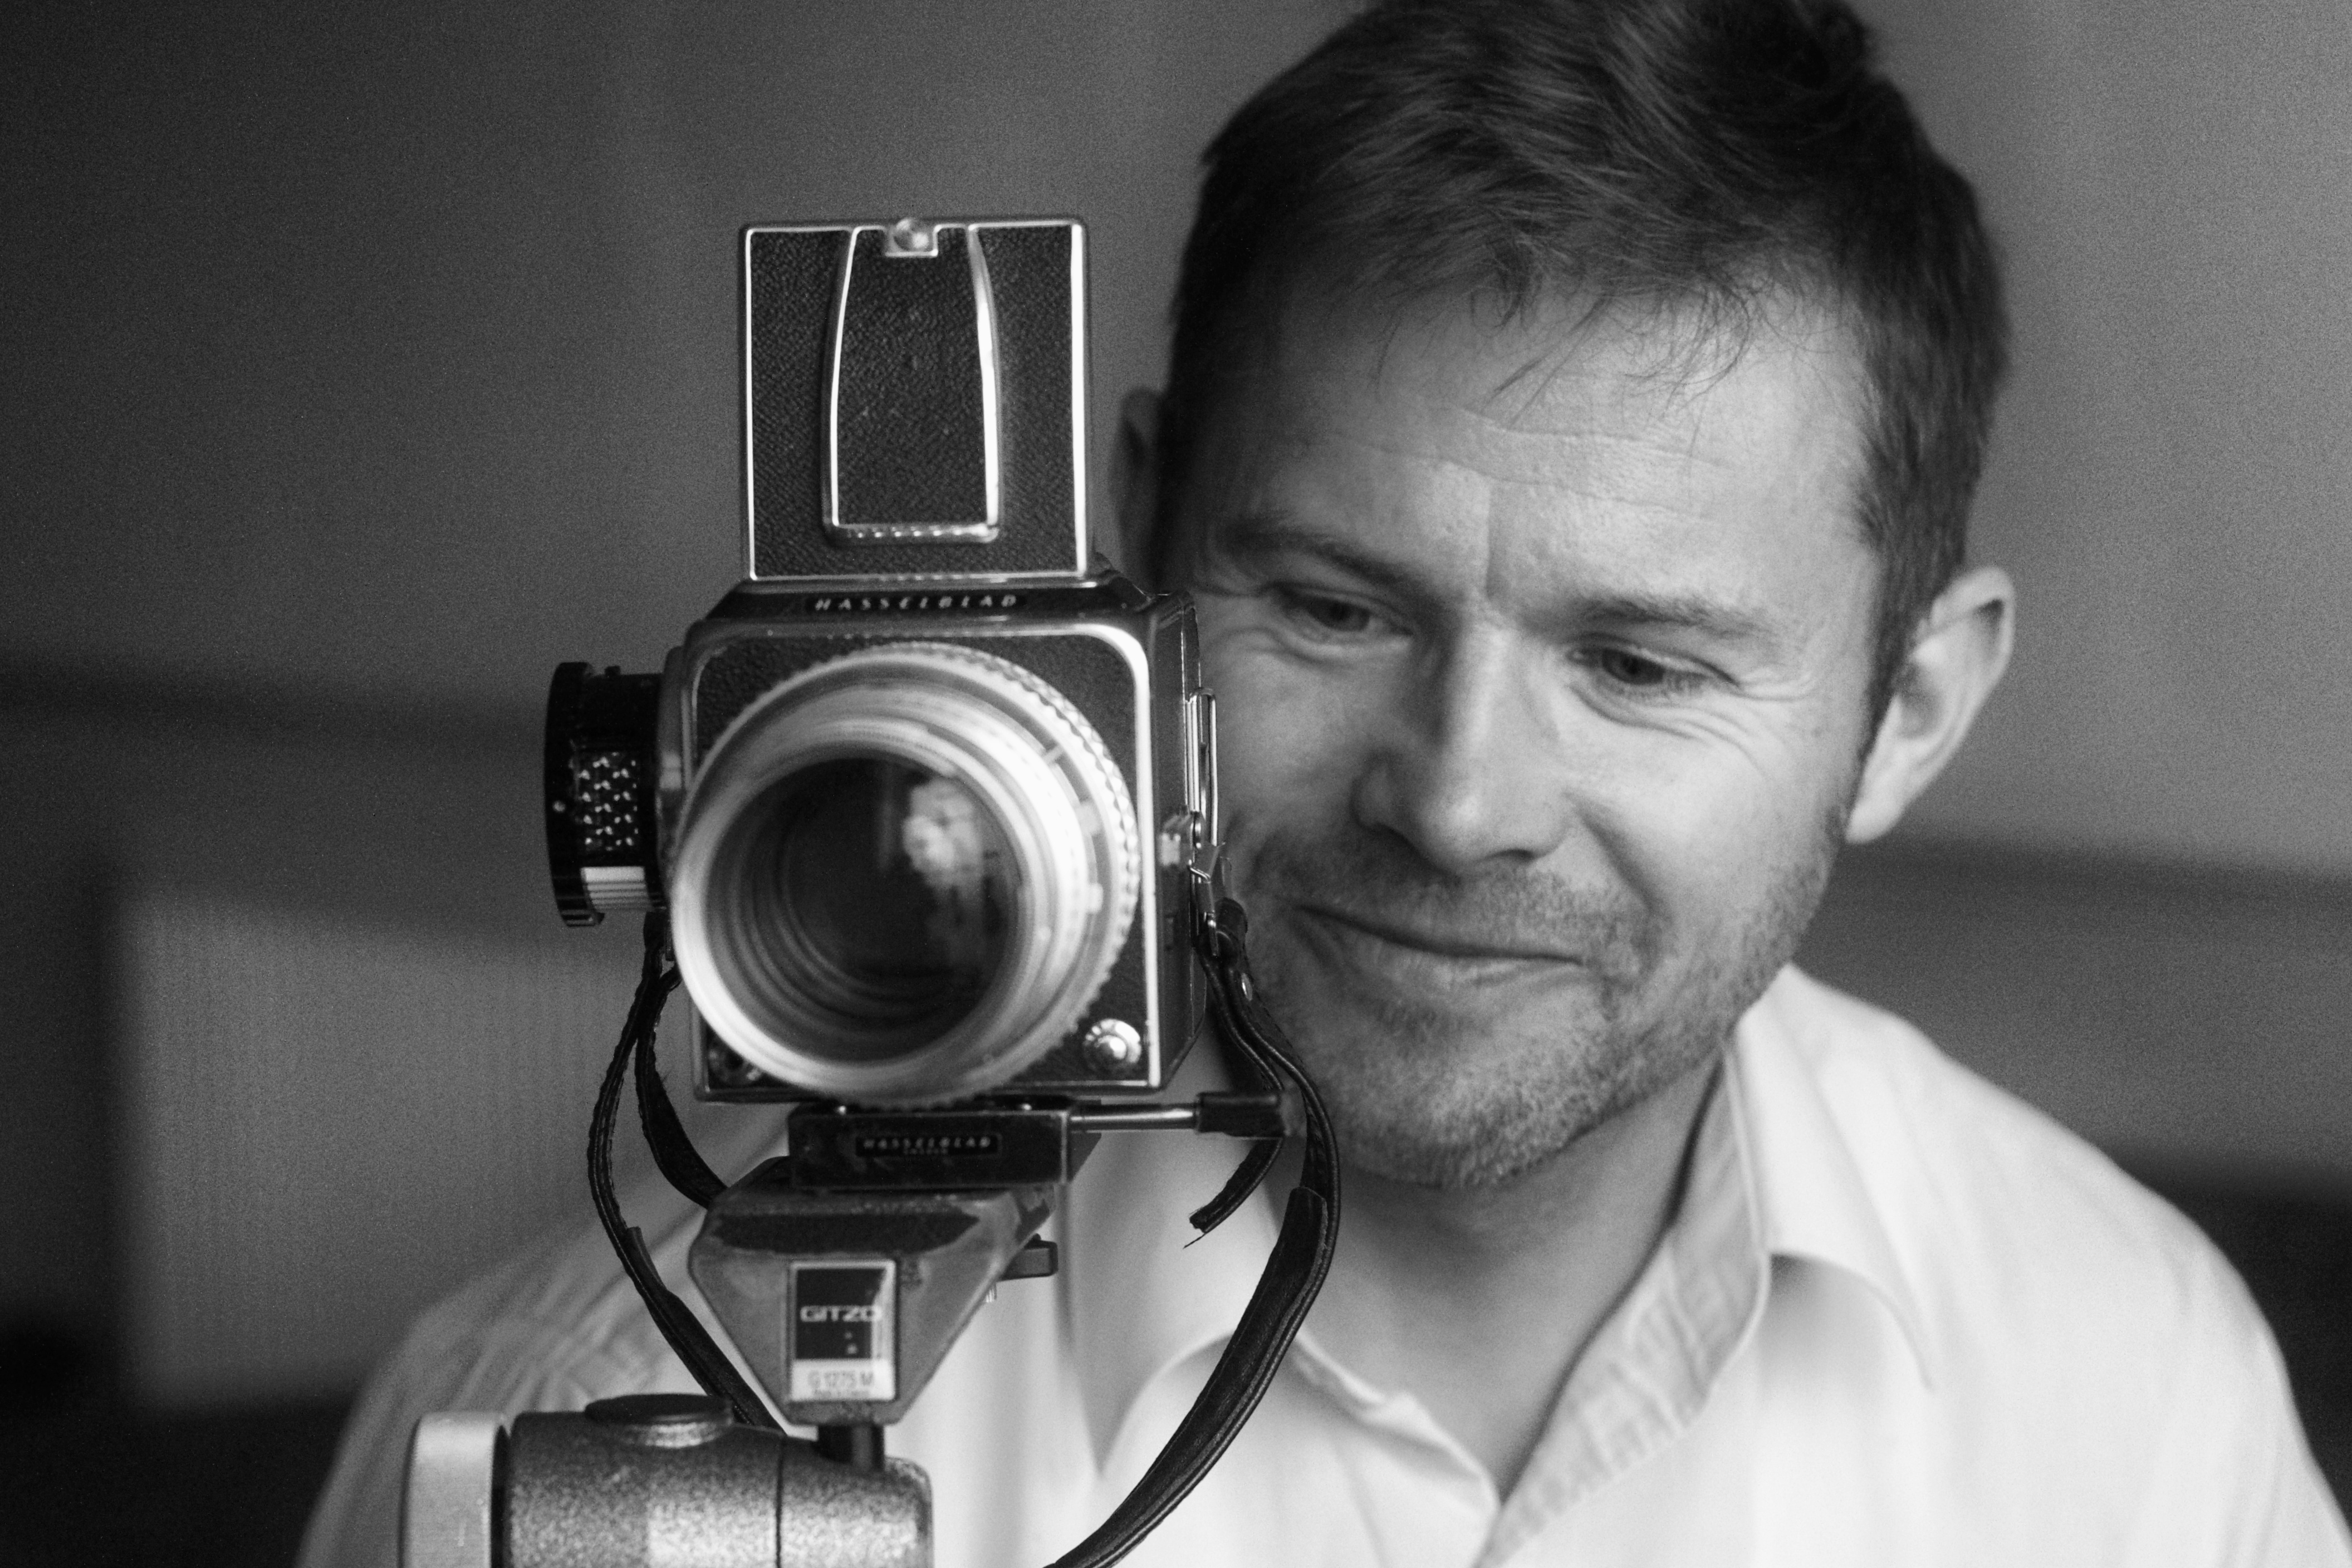
person, black and white, white, photography, portrait, black, monochrome, reflex camera, bw, digital camera, photograph, jonathanworth, 2013365, cinematographer, monochrome photography, portrait photography, digital slr, single lens reflex camera, mirrorless interchangeable lens camera, camera operator